Nanchang railway station

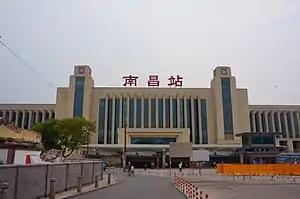
Nanchang railway station

Nanchang railway station is a railway station located in the city of Nanchang, in Jiangxi province, eastern China.